Yau Kom Tau (Tsuen Wan District)

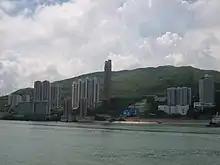
Yau Kom Tau.

Yau Kom Tau, sometimes transliterated as Yau Kam Tau is an area in the Tsuen Wan District of Hong Kong.